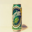
Label: can